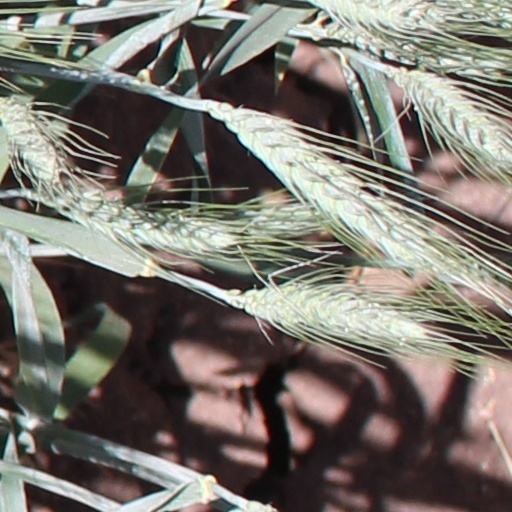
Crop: wheat